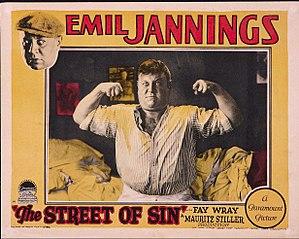
La Rue des péchés est un film américain réalisé par Mauritz Stiller, Ludwig Berger, Lothar Mendes et Josef von Sternberg sorti en 1928.